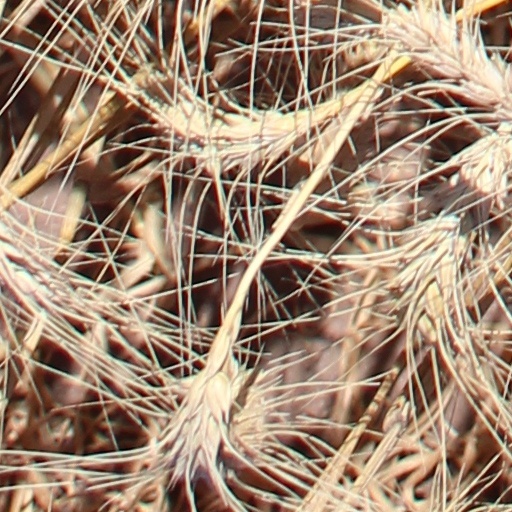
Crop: wheat